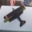
Label: airplane